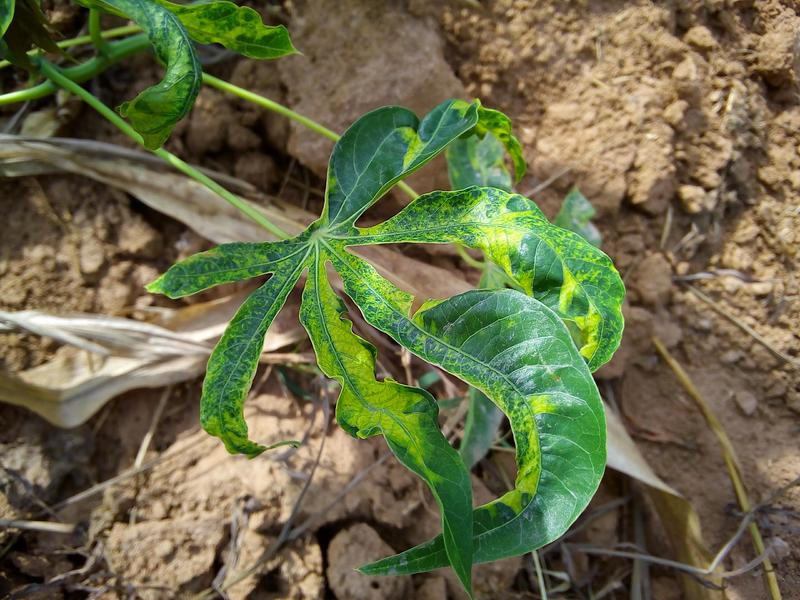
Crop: cassava
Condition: mosaic_disease